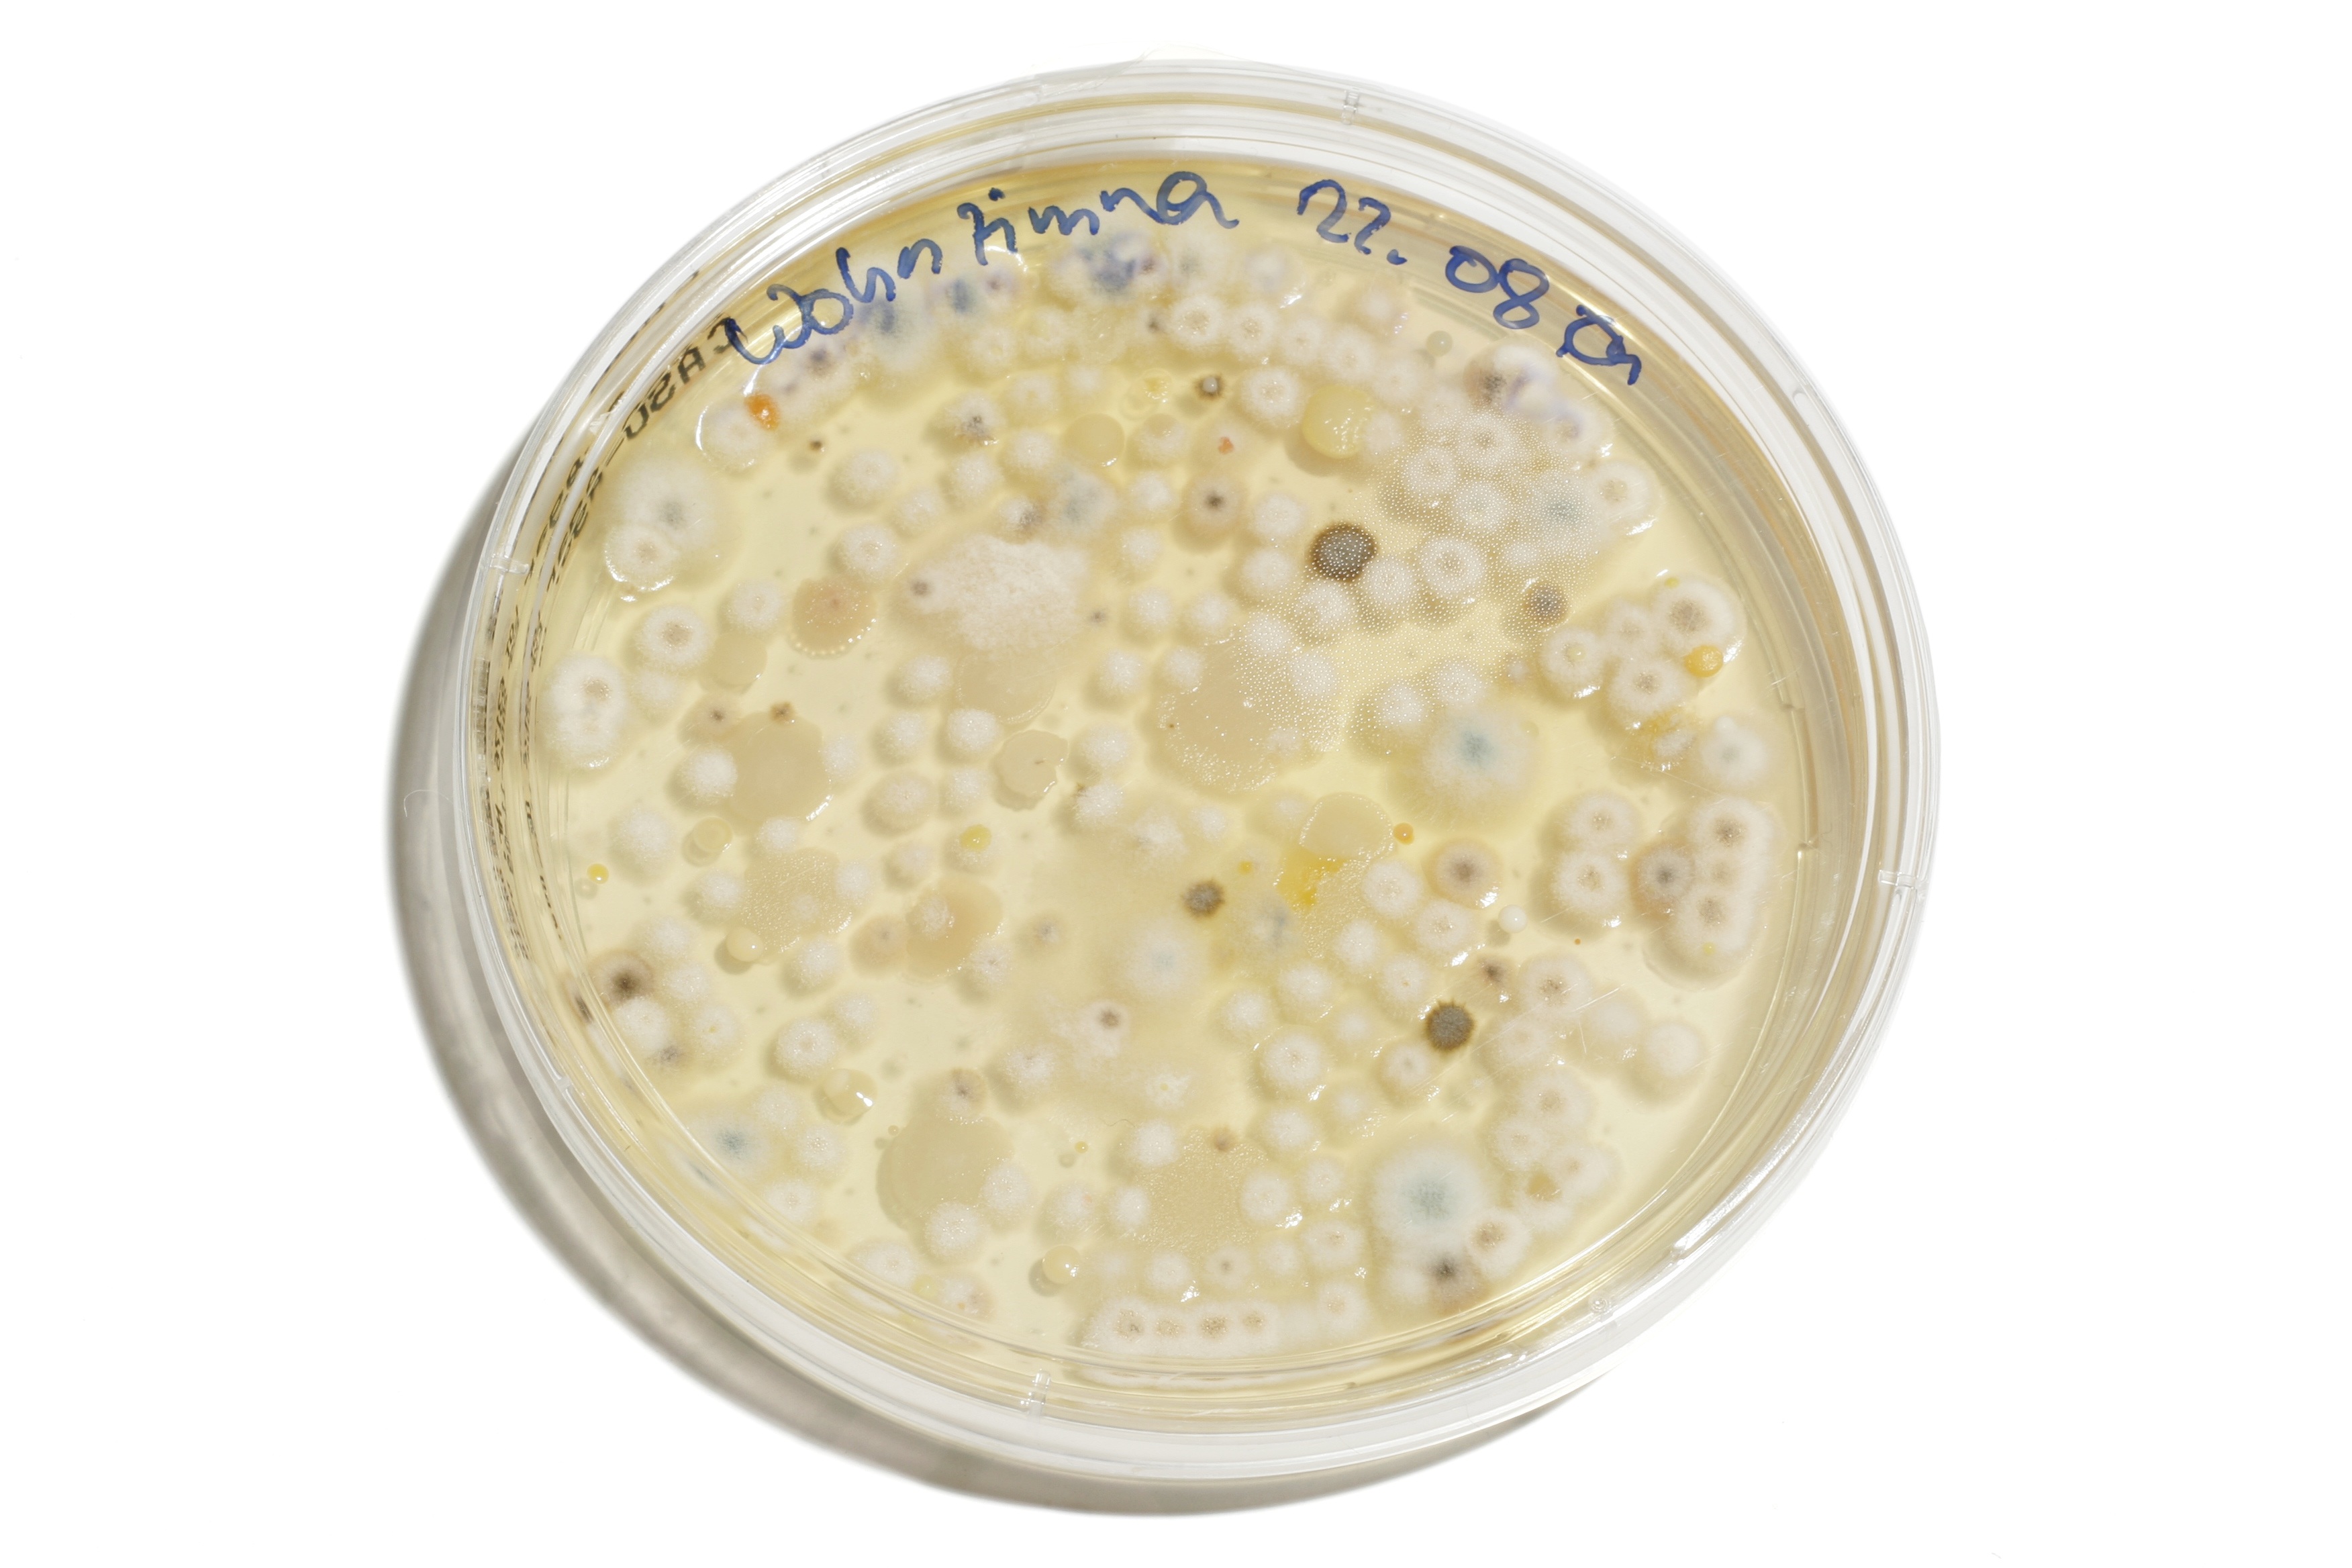
food, produce, lighting, cream, material, culture, flavor, petri dish, schimmelpilz